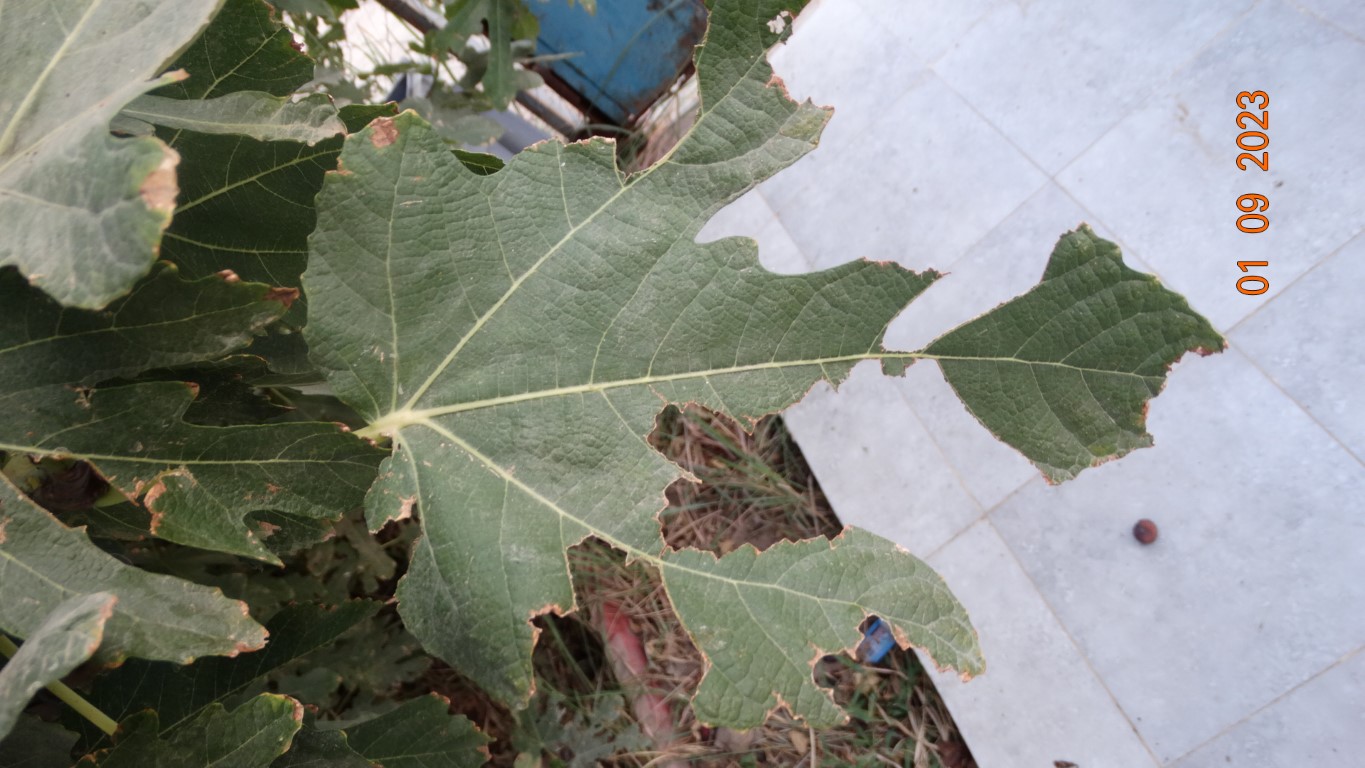
Label: infected